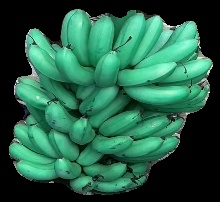
Variety: rasbale
Grade: grade1